Answer in natural language. Considering the relative positions, is toilet (marked A) to the left or right of abstract painting in a black frame (marked C)? Choose between the following options: left or right
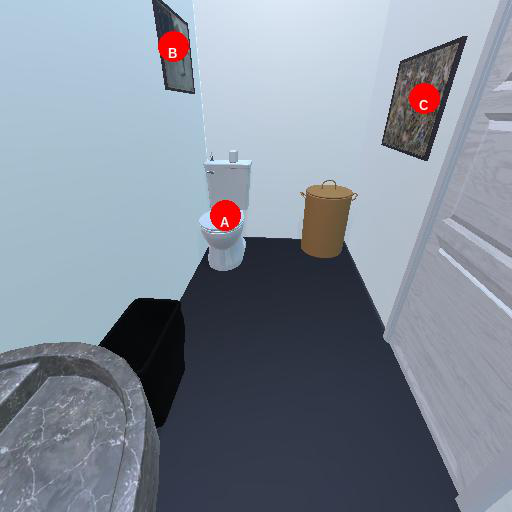
<answer>left</answer>